Anna Maria Hussey

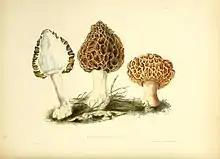
Morchella esculenta illustrated by Anna Maria Hussey

Anna Maria Hussey had an interest in natural history and knew Charles Darwin at nearby Down House. One of her brothers, George Varenne Reed, became tutor to Darwin's sons. Hussey (together with her younger sister, Frances Reed) developed an expertise in fungi, corresponding with and sending specimens to the leading mycologist of the day, Rev. Miles Joseph Berkeley.